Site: brandenburg
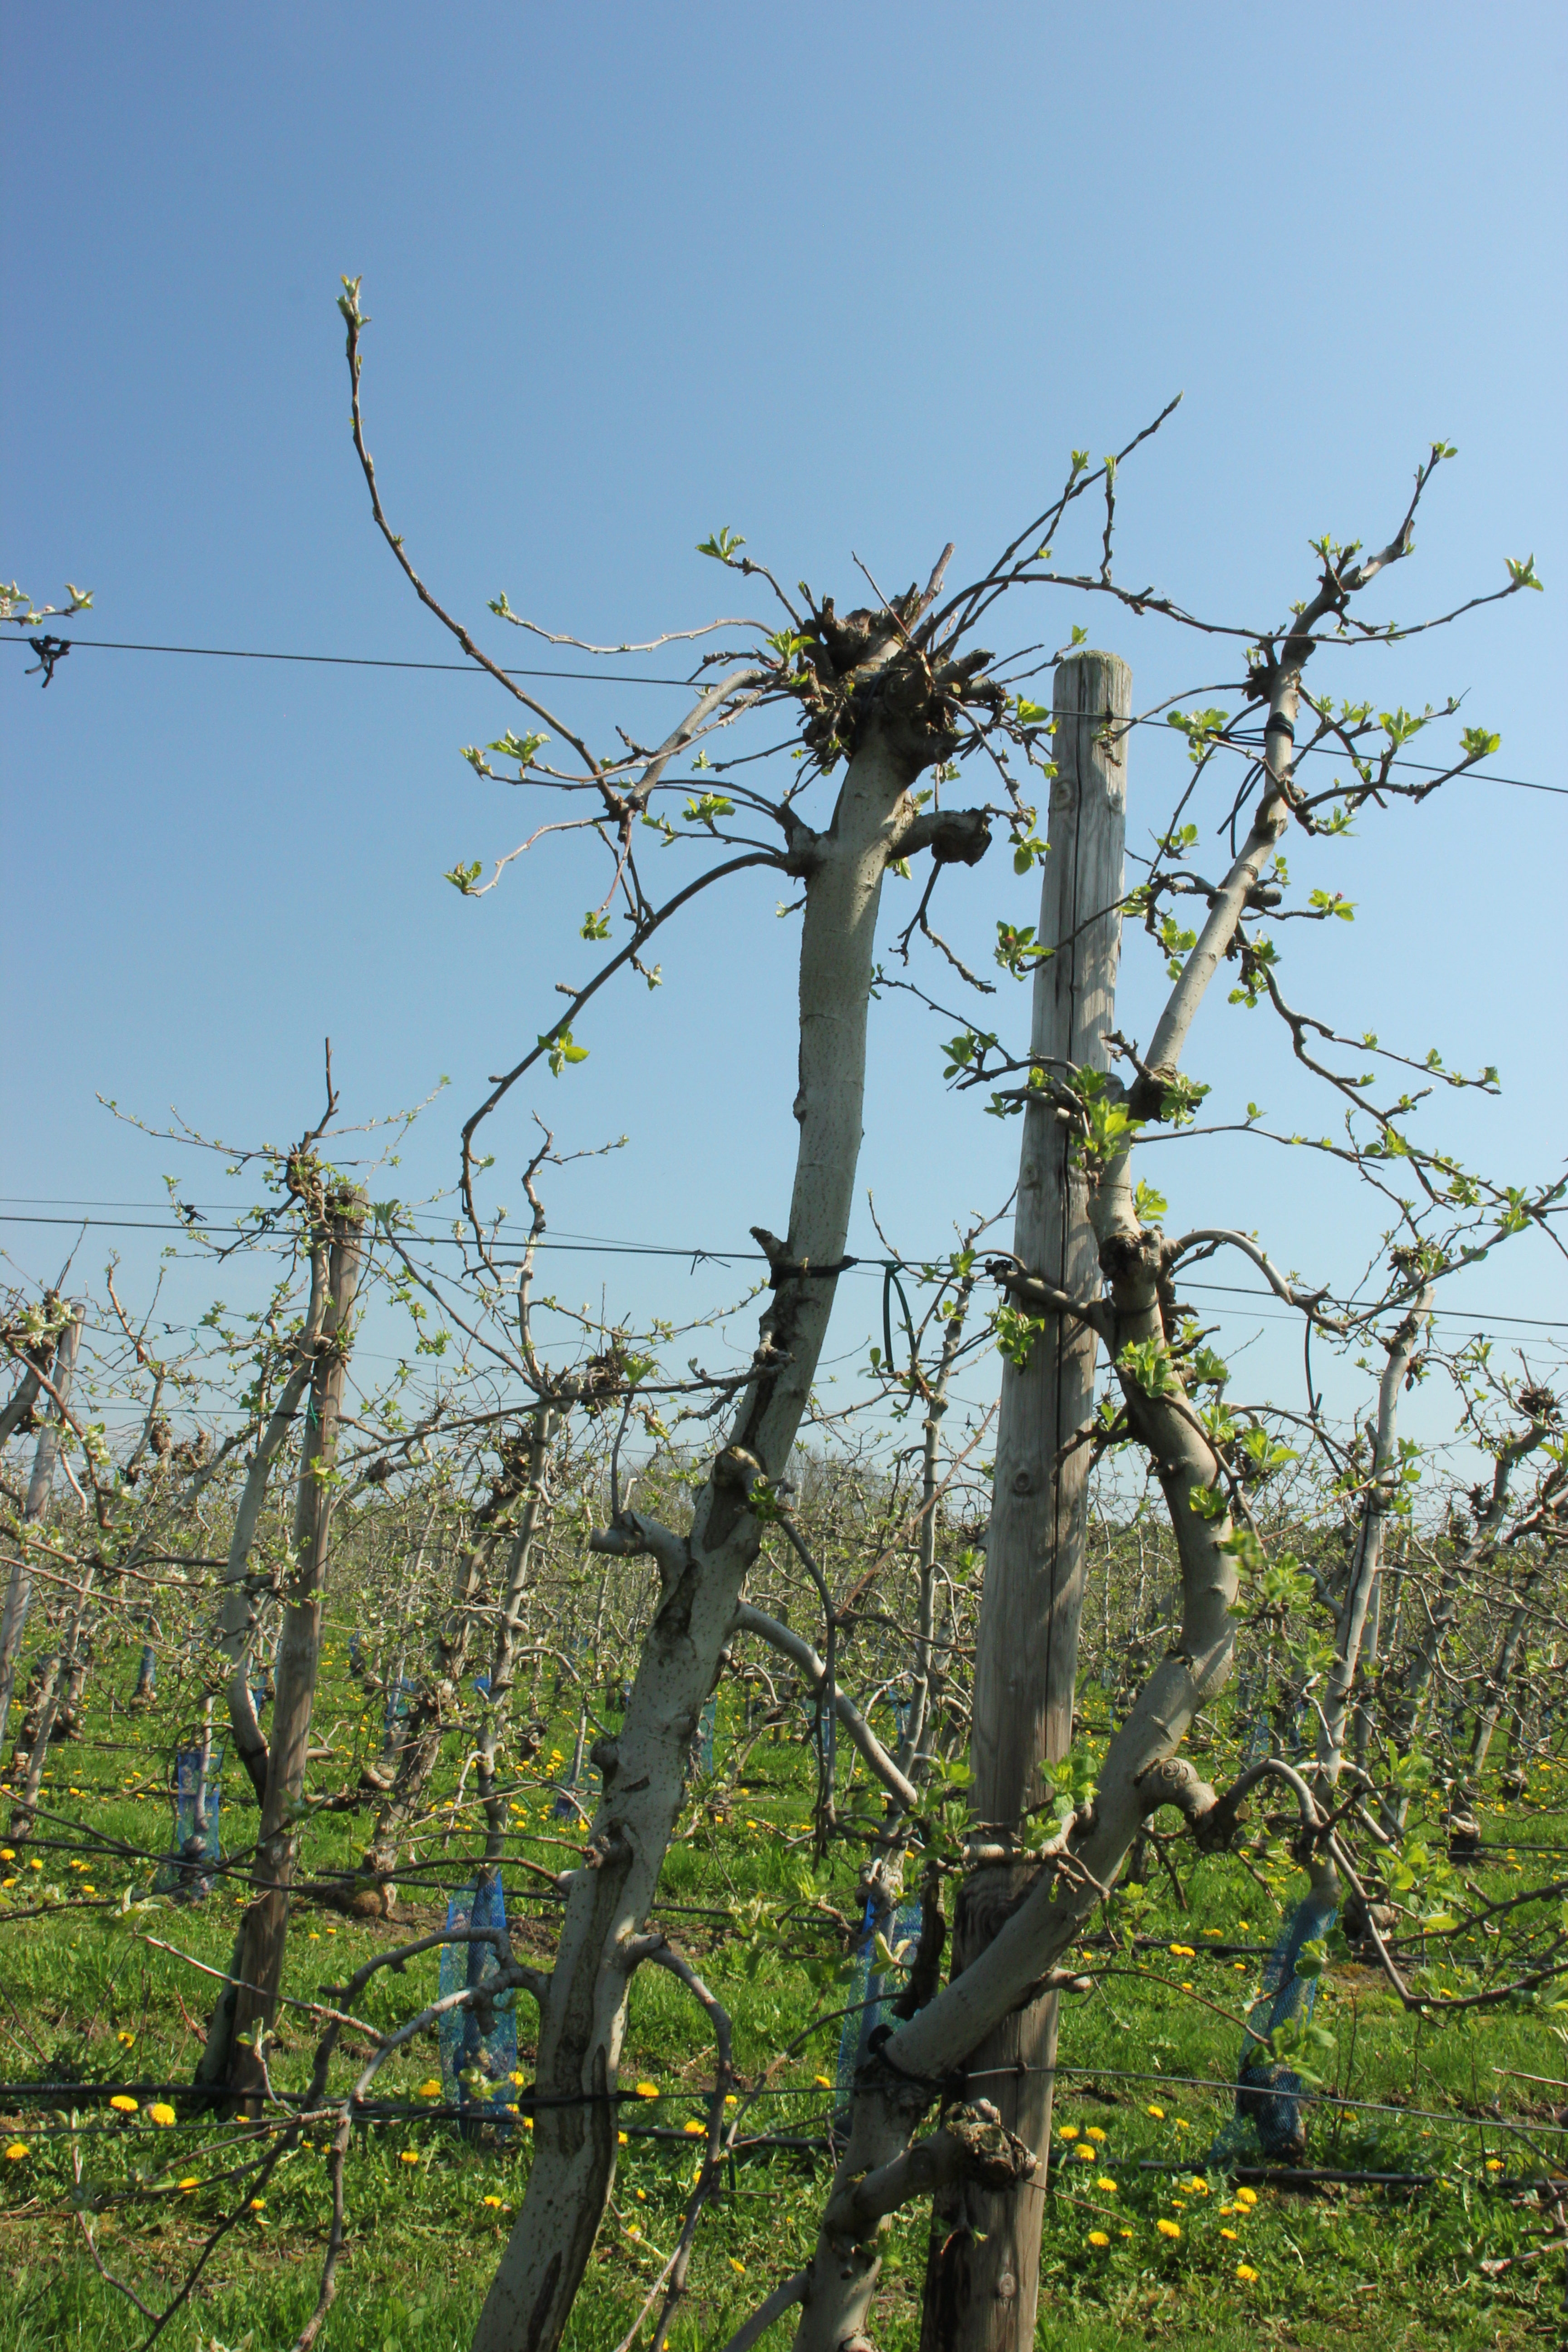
Growth stage (BBCH 56): Inflorescence emergence